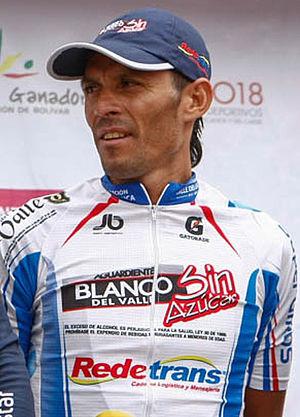
Francisco Colorado sur le podium protocolaire de la dixième et dernière étape du Clásico RCN 2014.
Francisco Jarley Colorado Hernández, né à San Rafael le 13 mai 1980, est un coureur cycliste colombien.